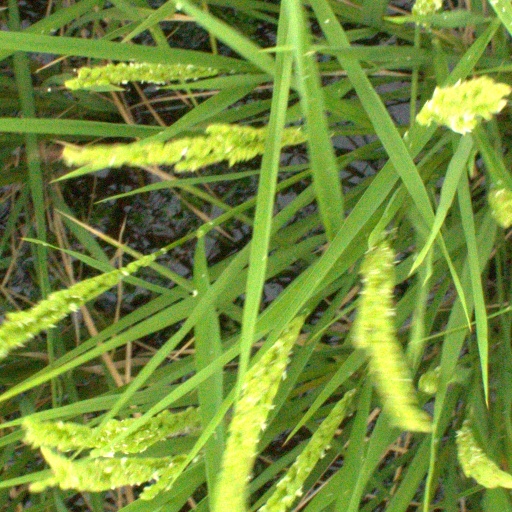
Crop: rice